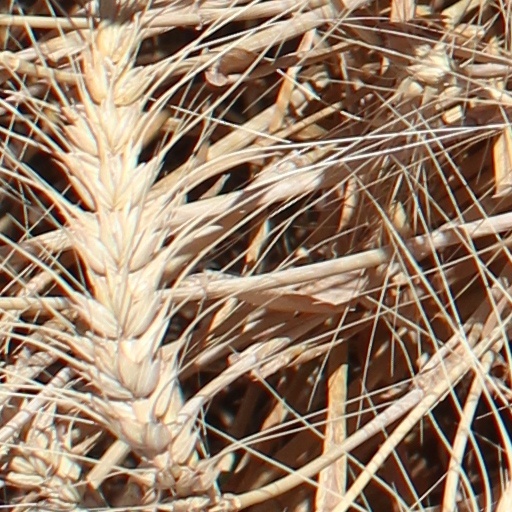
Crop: wheat